Eyre & Spottiswoode

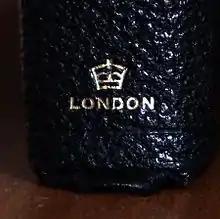
The crest of the King's Printer, London, on the spine of a King James Version bible published by Eyre & Spottiswoode.

The business that became Eyre & Spottiswoode was founded by William Strahan in 1739. His son Andrew inherited the business upon William's death in 1785. Brothers Robert and Andrew Spottiswoode took over management for their uncle Andrew Stahan in 1819 and continued until 1832. In the 19th century, the firm had a printing works at Shacklewell. The firm was re-appointed King's Printer after the accession of King Edward VII in May 1901.